Debate

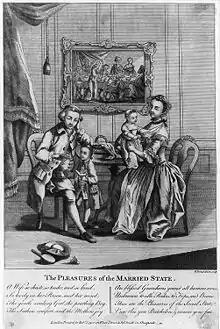
Many subjects were debated in the London Debating Societies of the 18th century. This is a cover to a panegyric on marriage and family life, .

In 1780, 35 distinct societies advertised and hosted debates accommodating between 650 and 1200 individuals. The topic for debate was introduced by a president or moderator, who then moderated the discussion. Speakers were allotted specific time frames to present their arguments, and, following the debate, a vote was conducted to reach a conclusion or to adjourn the topic for further deliberation. Speakers were prohibited from slandering or insulting other speakers or straying from the designated topic, underscoring the premium placed on politeness by late 18th-century debaters.